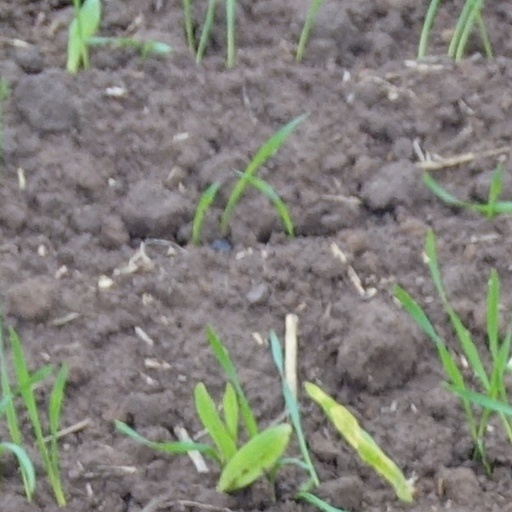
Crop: wheat